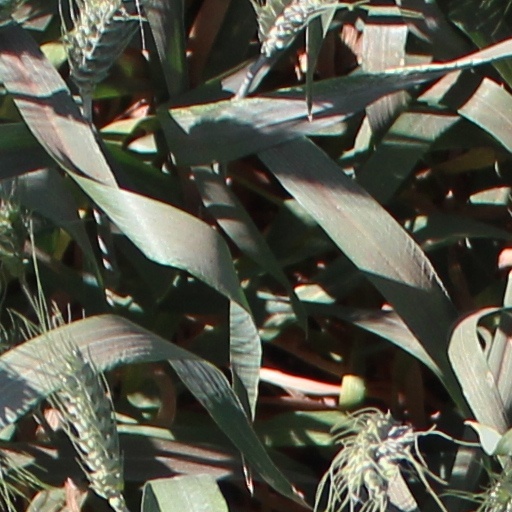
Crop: wheat